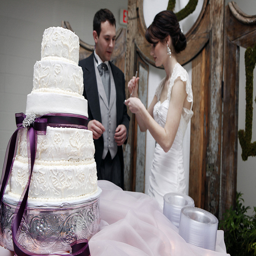
A bride and groom standing next to their wedding cake.
A newly married couple standing around a five layer cake.
The bride about to feed the Groom a piece of the wedding cake
A bride and groom are next to their cake.
A COUPLE ON THERE WEDDING DAY STANDING ALONG SIDE OF THERE 5 TIER WEDDING CAKE